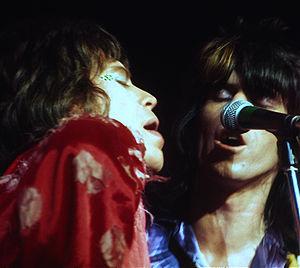
Keith Richards [kiθ ˈɹɪt͡ʃədz] est un musicien, auteur-compositeur, guitariste britannique, cofondateur, en 1962, avec Mick Jagger, Brian Jones et Ian Stewart, du groupe rock The Rolling Stones. Avec Mick Jagger, au sein d'un partenariat qu'ils ont baptisé The Glimmer Twins, il est le compositeur de la grande majorité du répertoire original du groupe. Il est aussi acteur, ayant notamment joué le père de Jack Sparrow dans deux films de la série Pirates des Caraïbes.
Life est l’autobiographie de Keith Richards, le célèbre guitariste des Rolling Stones, écrit avec l’aide du journaliste James Fox. Publié en octobre 2010, le livre est disponible en format papier, livre audio et livre numérique et raconte l’amour du guitariste pour la musique, sa découverte de la musique blues, ses relations turbulentes avec Mick Jagger, ses addictions aux drogues et ses relations avec les femmes, y compris Anita Pallenberg et sa femme Patti Hansen. Richards publia au même moment la compilation Vintage Vinos, une compilation de son travail avec les Winos X-Pensive.
Kenneth Anger, né le 3 février 1927 à Santa Monica en Californie, est un auteur, acteur et réalisateur américain qui œuvre dans le cinéma underground et le cinéma expérimental.